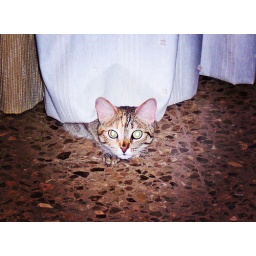
It looks like my face would be broken in two pieces. One of them in grey, the other one in brown